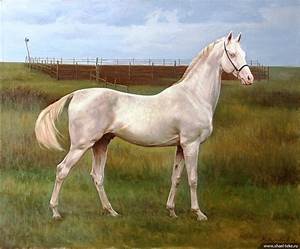
Label: horse